The Magic Sword (1950 film)

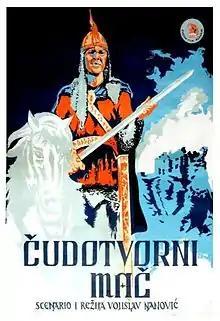

The Magic Sword is a 1950 Yugoslav fantasy/adventure film directed by Vojislav Nanović which is based on Serbian folk tales, primarily "The Nine Peahens and the Golden Apples" but also including elements (such as the villain) from "Baš Čelik".